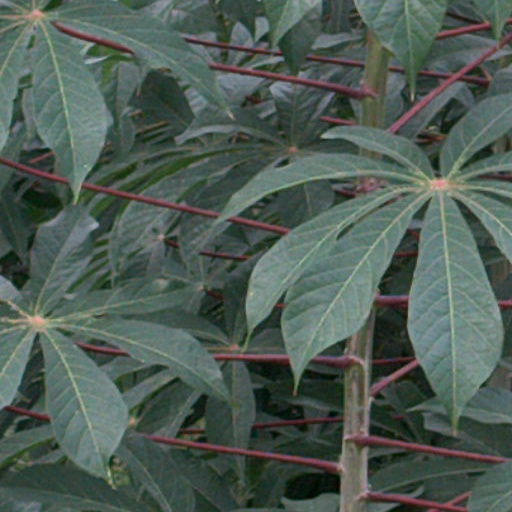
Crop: cassava